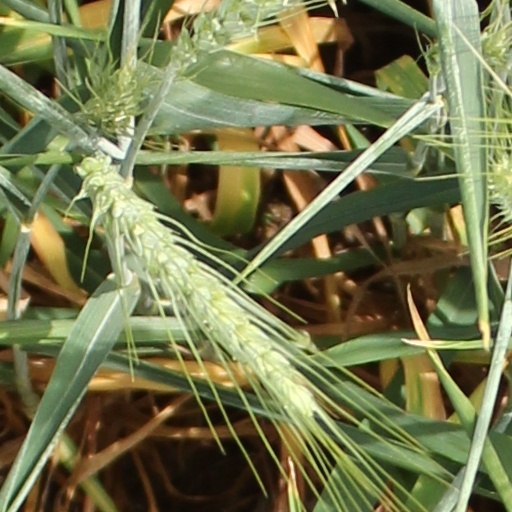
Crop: wheat